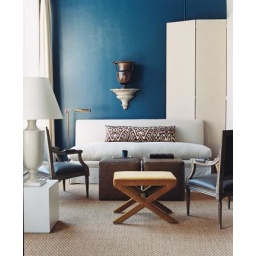
Modern blue + white living room: 'Galapagos' by Benjamin Moore